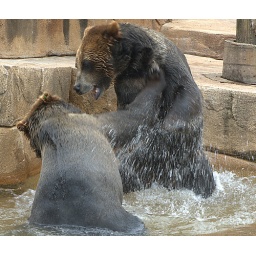
Brown bears playing in the water at the Milwaukee County Zoo. (205-IMGP2084ec)